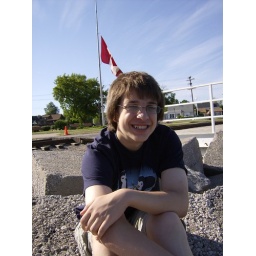
At the blue water bridge in Port Huron.